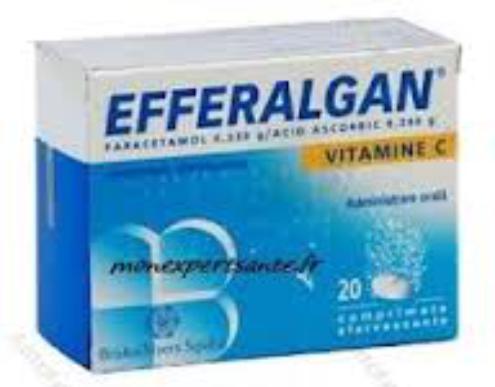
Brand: Efferalgan
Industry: Medical